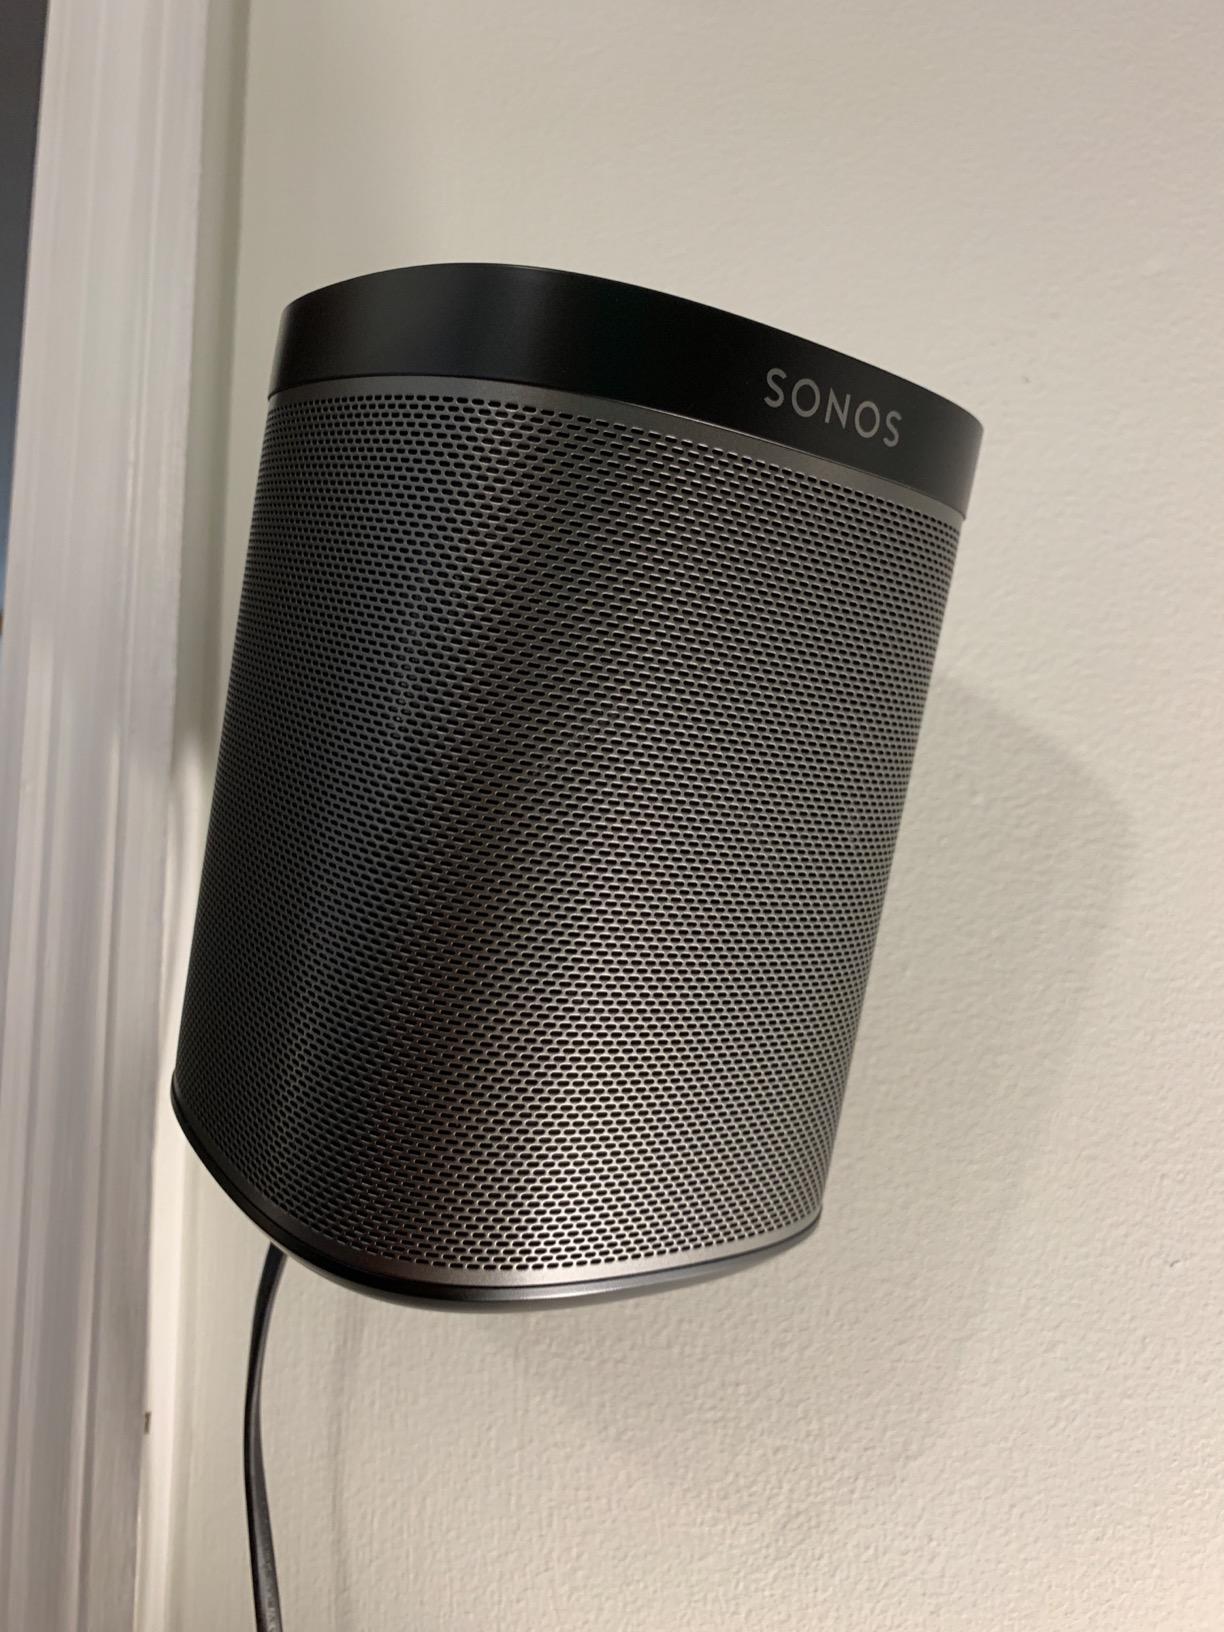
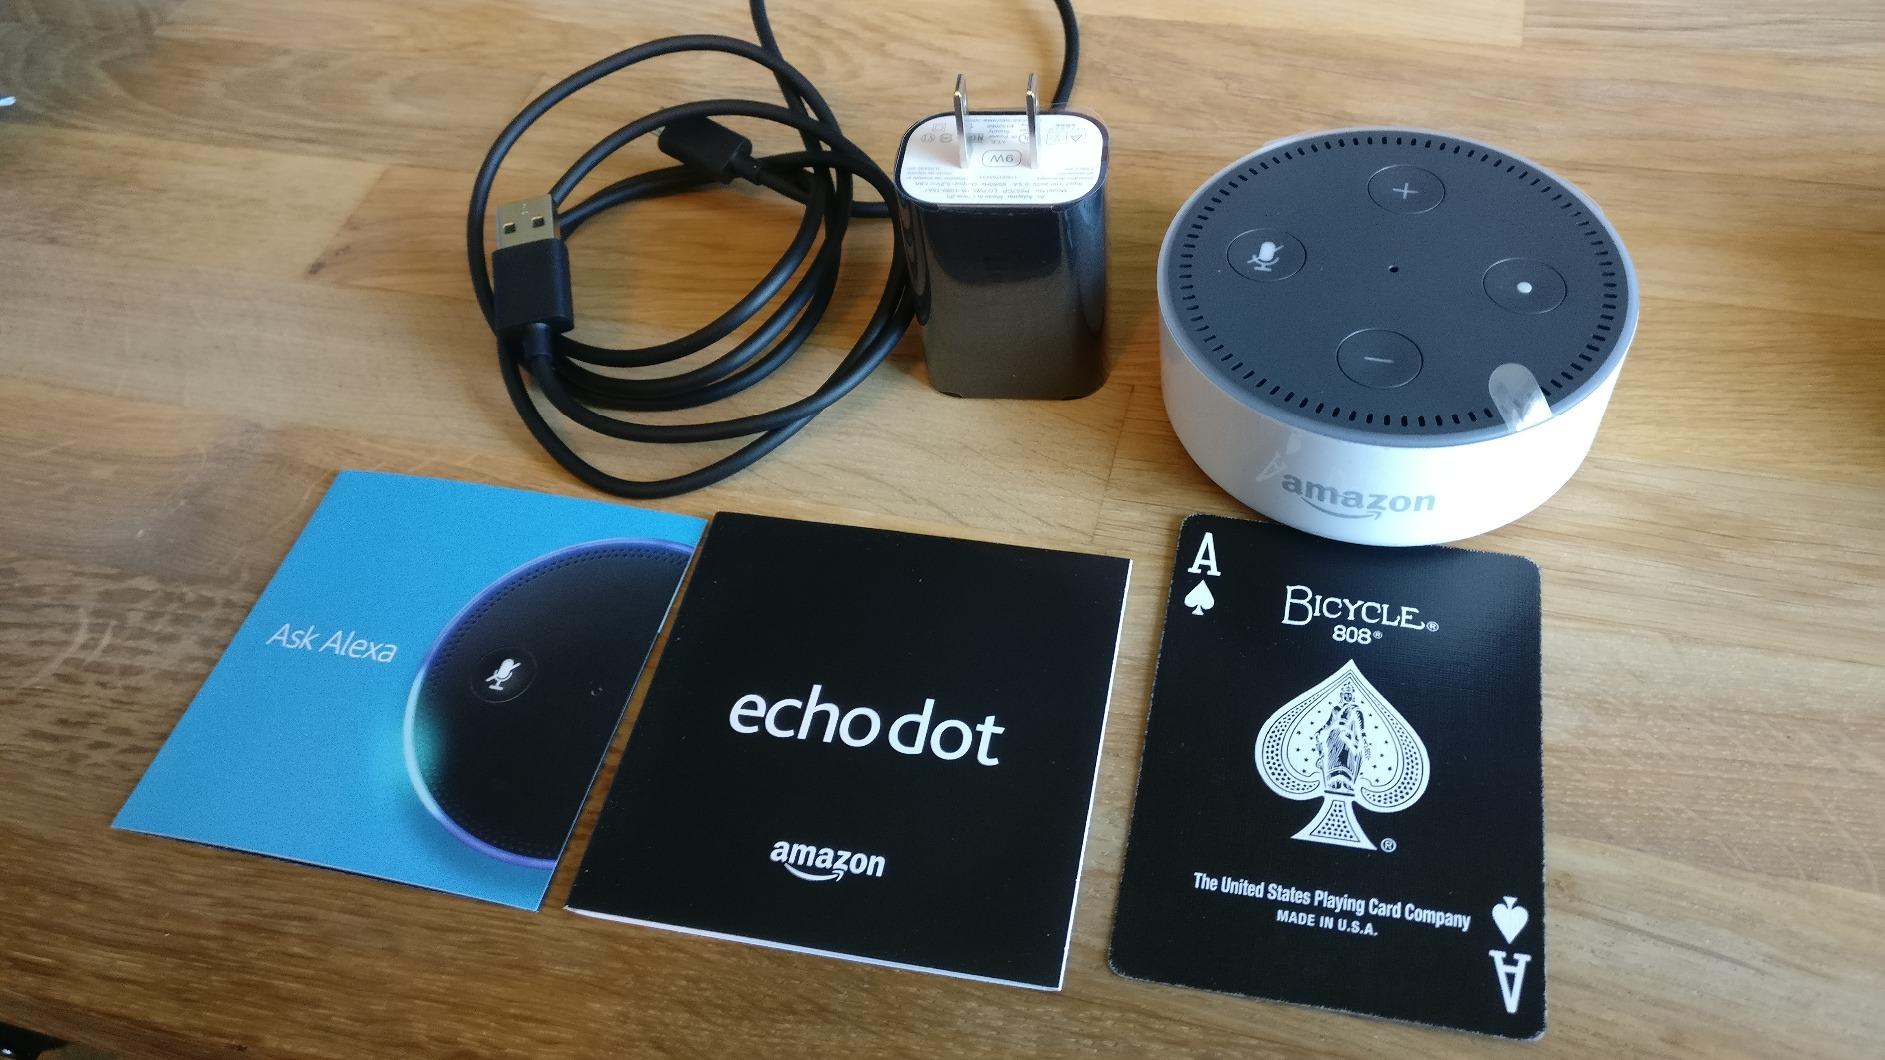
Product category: speaker
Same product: no